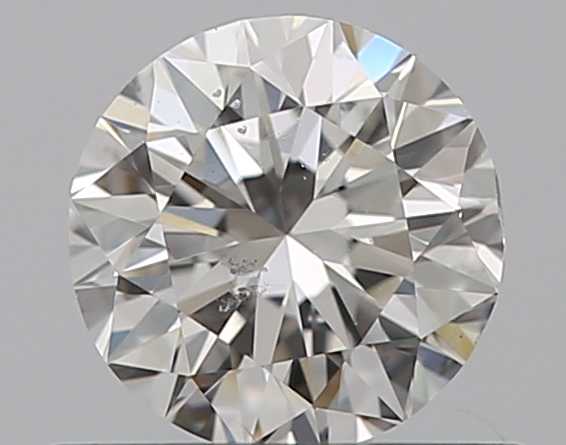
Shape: round
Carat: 0.5
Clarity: SI1
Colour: G
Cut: VG
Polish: EX
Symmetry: VG
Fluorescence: N
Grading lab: GIA
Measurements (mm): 4.93 x 4.99 x 3.2